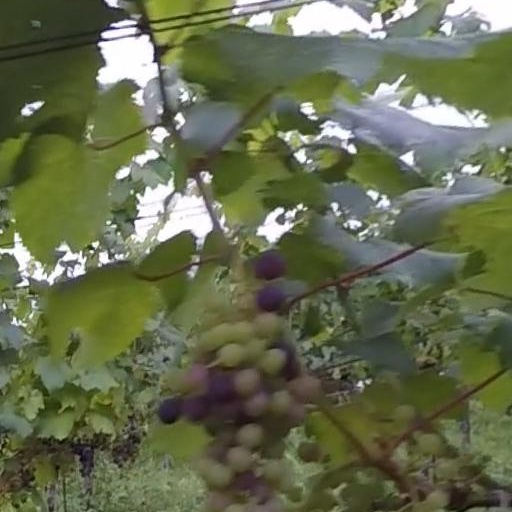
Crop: grape